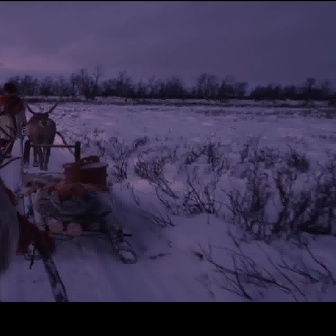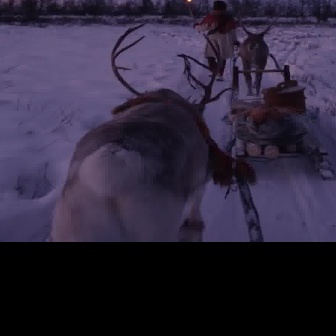
  Please identify the target specified by the bounding box [11,138,136,263] in the first image and locate it in the second image. Return the coordinates in [x_min,y_min,x_max,y_max] format.
Answer: [218,64,333,179]